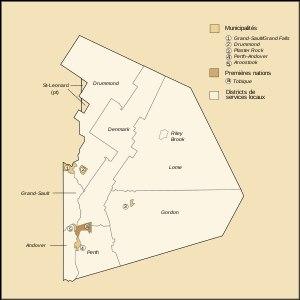
Le comté de Victoria est situé à l'ouest du Nouveau-Brunswick, au Canada. Il y avait au total 18 617 habitants en 2016.